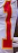
Number: 1